Canada–Poland relations

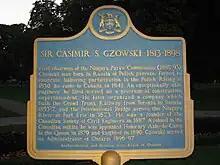
Memorial plaque to Casimir Gzowski in Niagara Falls, Ontario

The first Polish migrants to Canada arrived soon after the First Partition of Poland in the late 1700s. From the 1800s to the end of communism in Poland; Canada received large waves of migration from Poland. The first Pole known to arrive in Canada was the fur trader Dominik Barcz, who arrived in Montreal from Gdańsk in 1752. The railroad engineer Sir Casimir Gzowski played a prominent role in 19th century Canada by building several railroads, most notably the first railroad that linked Ontario to Quebec, for which he was knighted by Queen Victoria.